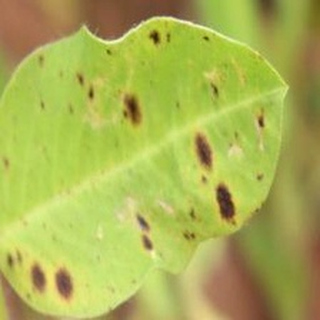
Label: groundnut_late_leaf_spot